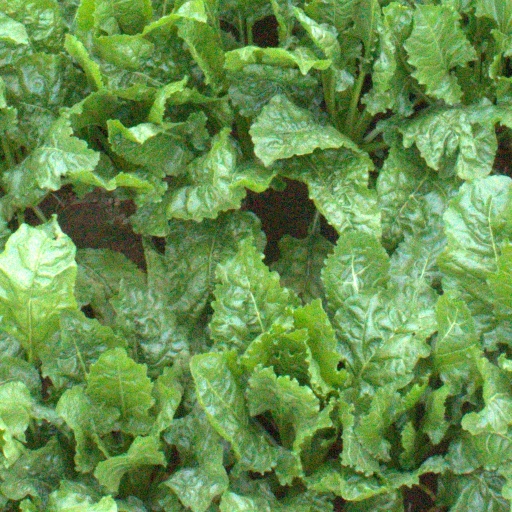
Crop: sugar beet